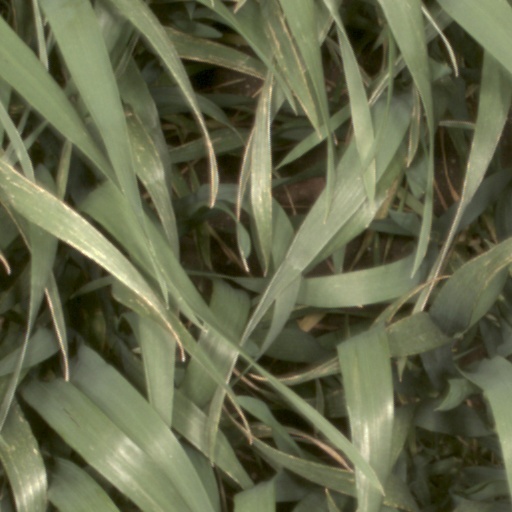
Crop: wheat